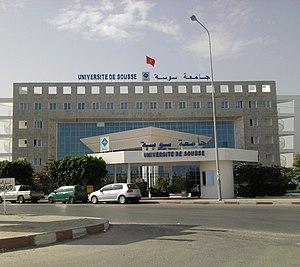
Université de Sousse
La Tunisie, en forme longue la République tunisienne, est un État d'Afrique du Nord bordé au nord et à l'est par la mer Méditerranée, à l'ouest par l'Algérie avec 965 kilomètres de frontière commune et au sud-sud-est par la Libye avec 459 kilomètres de frontière. Sa capitale Tunis est située dans le nord-est du pays, au fond du golfe du même nom. Plus de 30 % de la superficie du territoire est occupée par le désert du Sahara, le reste étant constitué de régions montagneuses et de plaines fertiles.
L'université de Sousse est une université basée à Sousse en Tunisie.
Sousse est une ville portuaire de l'Est de la Tunisie, située à 143 kilomètres au sud de Tunis, et ouverte sur le golfe d'Hammamet.
La culture de la Tunisie forme une synthèse des différentes cultures amazighe, punique, romaine, juive, chrétienne, arabe, musulmane, turque et française, qu'elle a intégrées à des degrés divers, ainsi que l'influence des dynasties successives qui ont régné sur le pays. La Tunisie a en effet été un carrefour de civilisations et sa culture, héritage de quelque 3 000 ans d'histoire, témoigne d'un pays qui, par sa position géographique en plein bassin méditerranéen, a été au cœur du mouvement d'expansion des grandes civilisations du mare nostrum et des principales religions monothéistes.